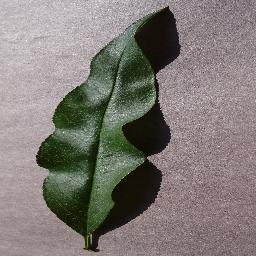
Label: Peach___healthy